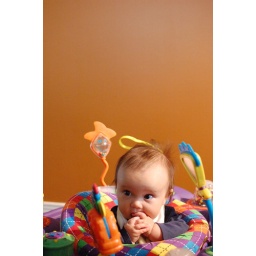
From her command console in her secret lair, Maya prepares to activate the plastic chicken that will destroy us all.